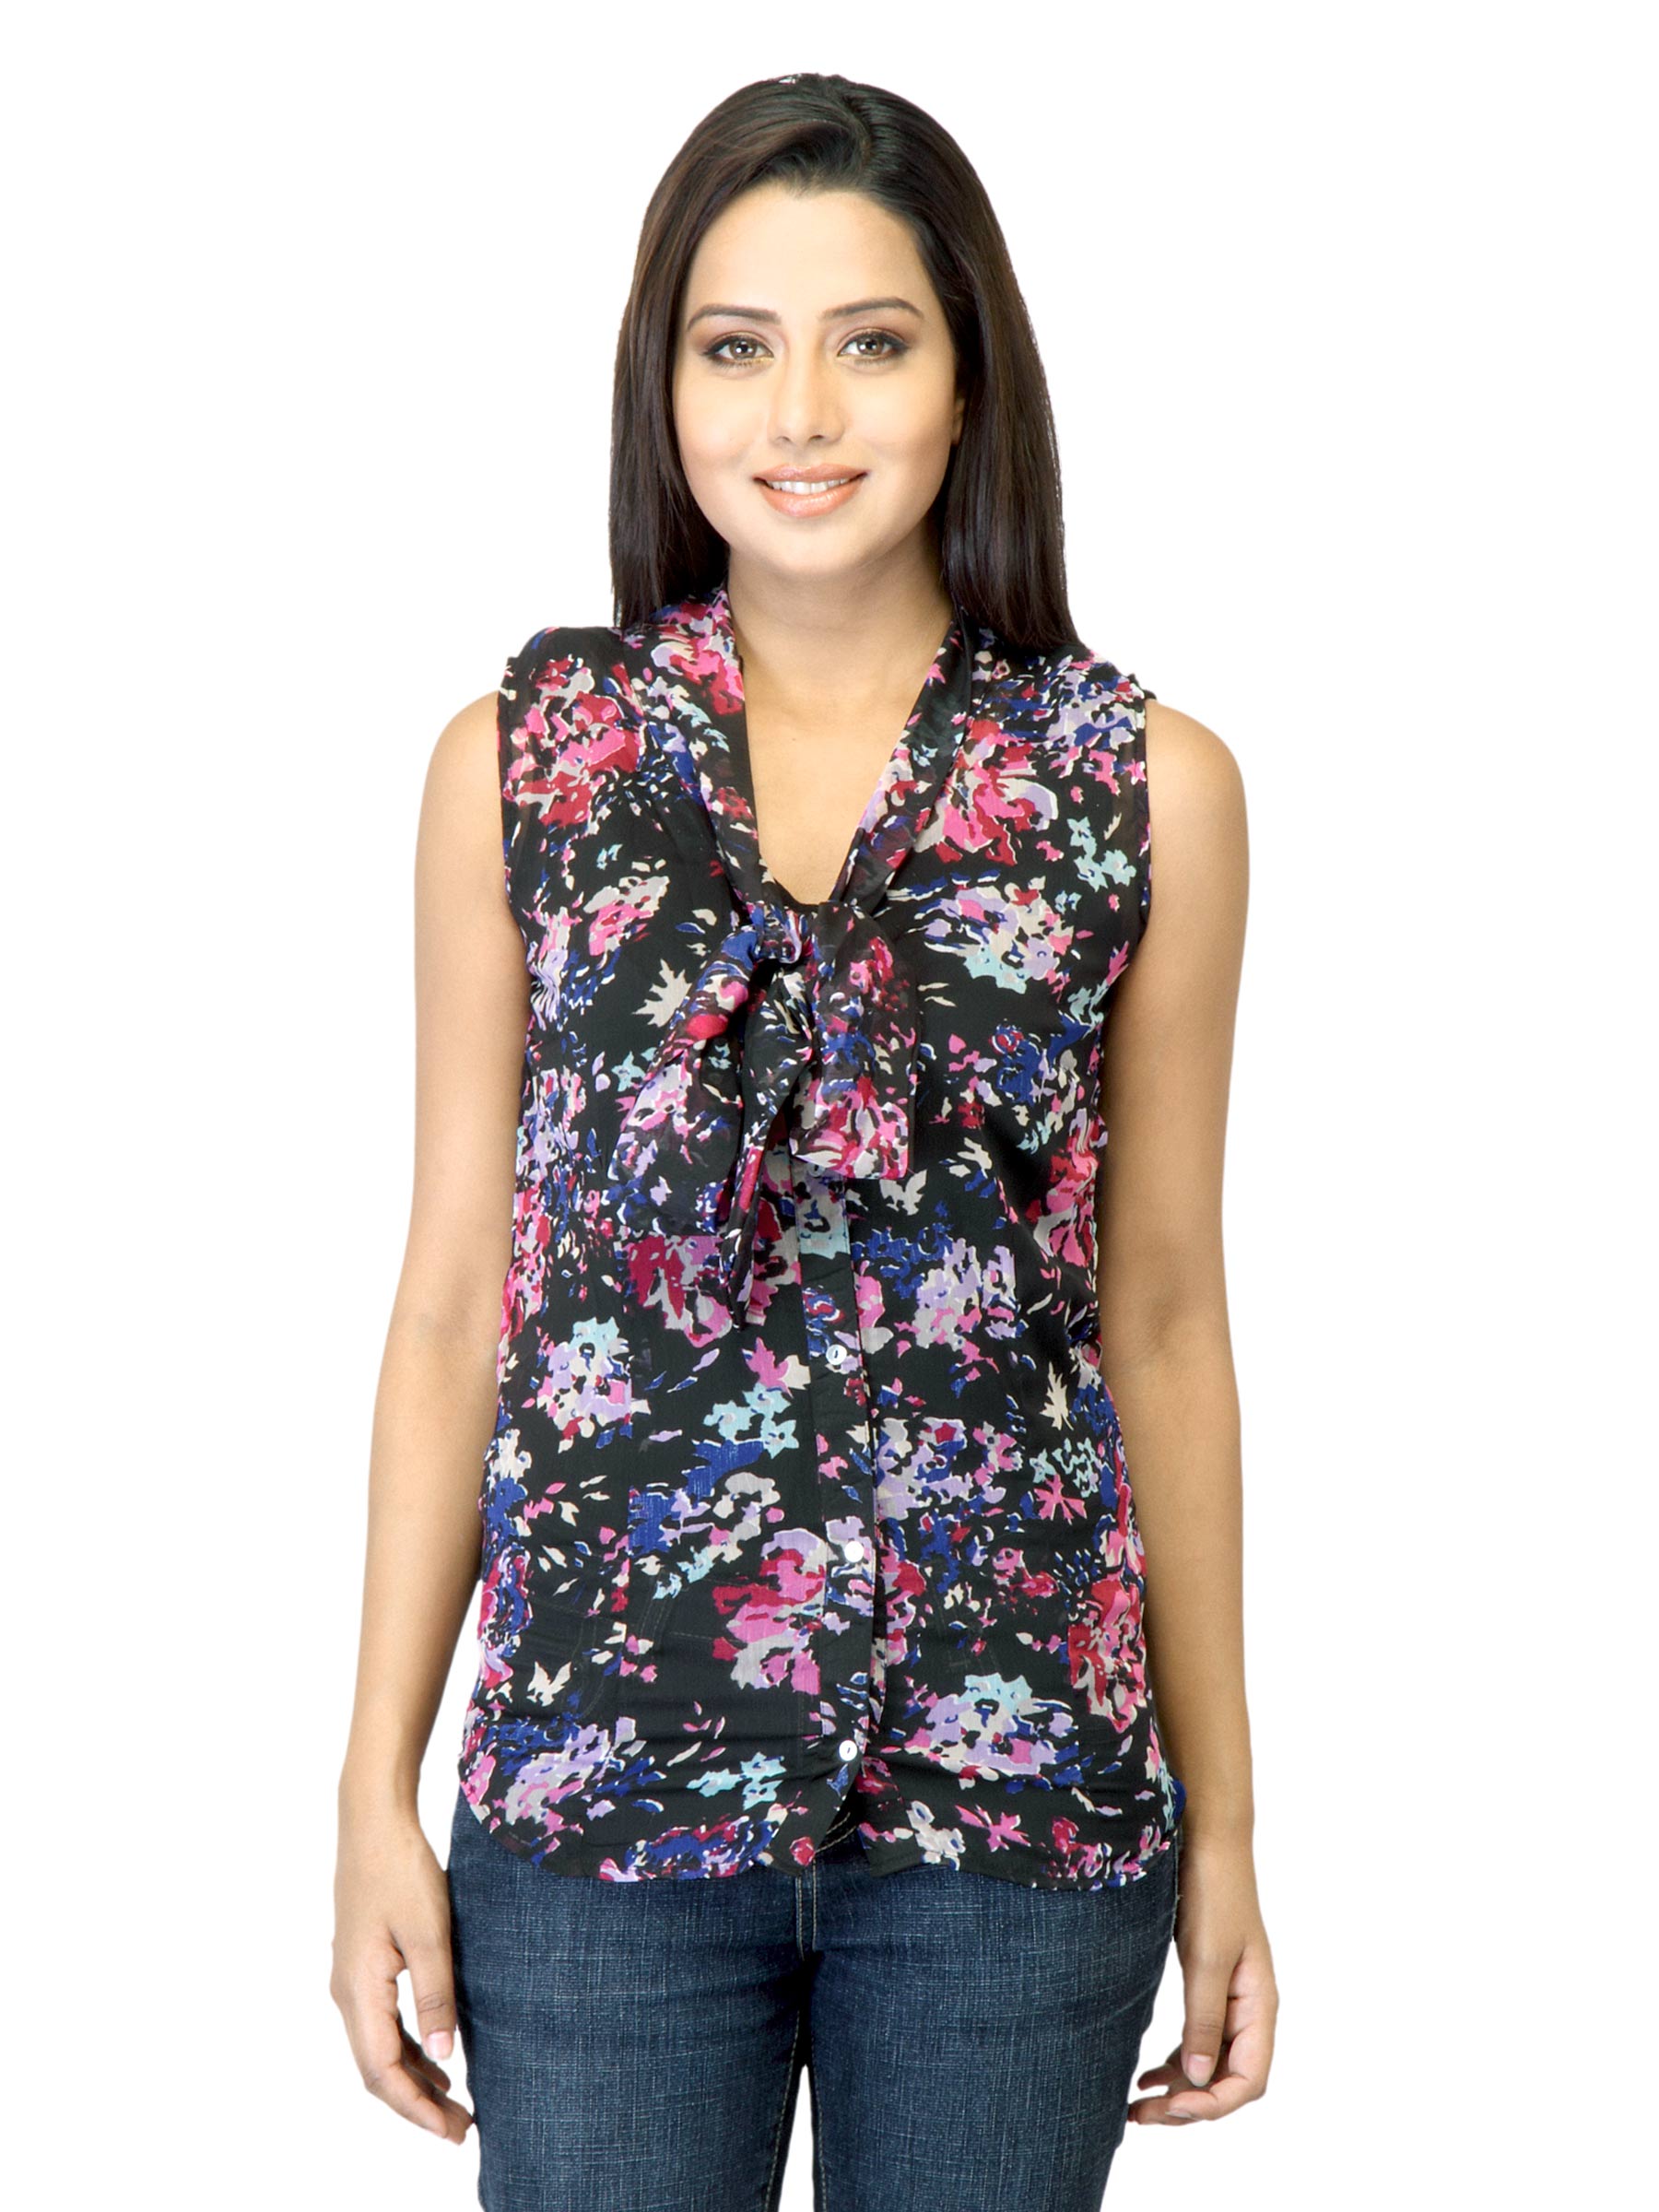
Jealous 21 Women Printed Black Top
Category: Apparel / Topwear / Tops
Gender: Women
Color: Black
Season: Summer 2012
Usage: Casual